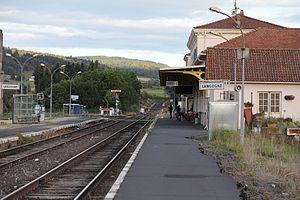
La gare de Langogne en août 2011, Lozère, France.
La gare de Langogne est une gare ferroviaire française de la ligne de Saint-Germain-des-Fossés à Nîmes-Courbessac, située sur le territoire de la commune de Langogne, dans le département de la Lozère, en région Occitanie.